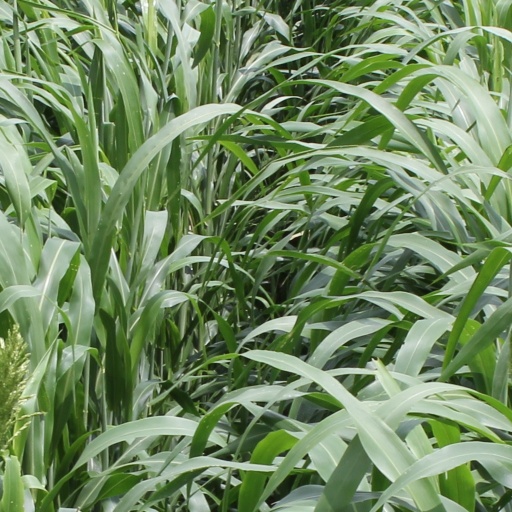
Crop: sorghum